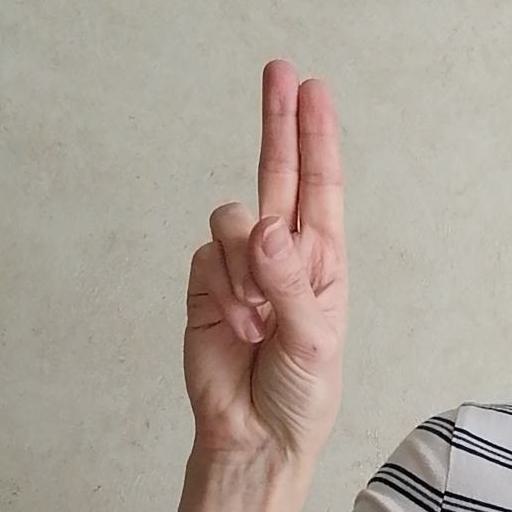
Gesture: two_up